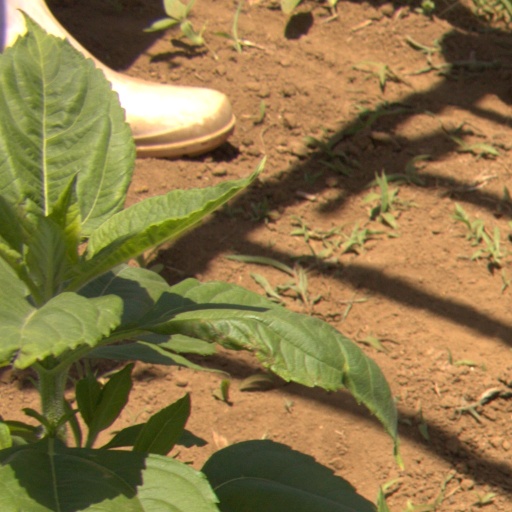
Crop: Jerusalem artichoke